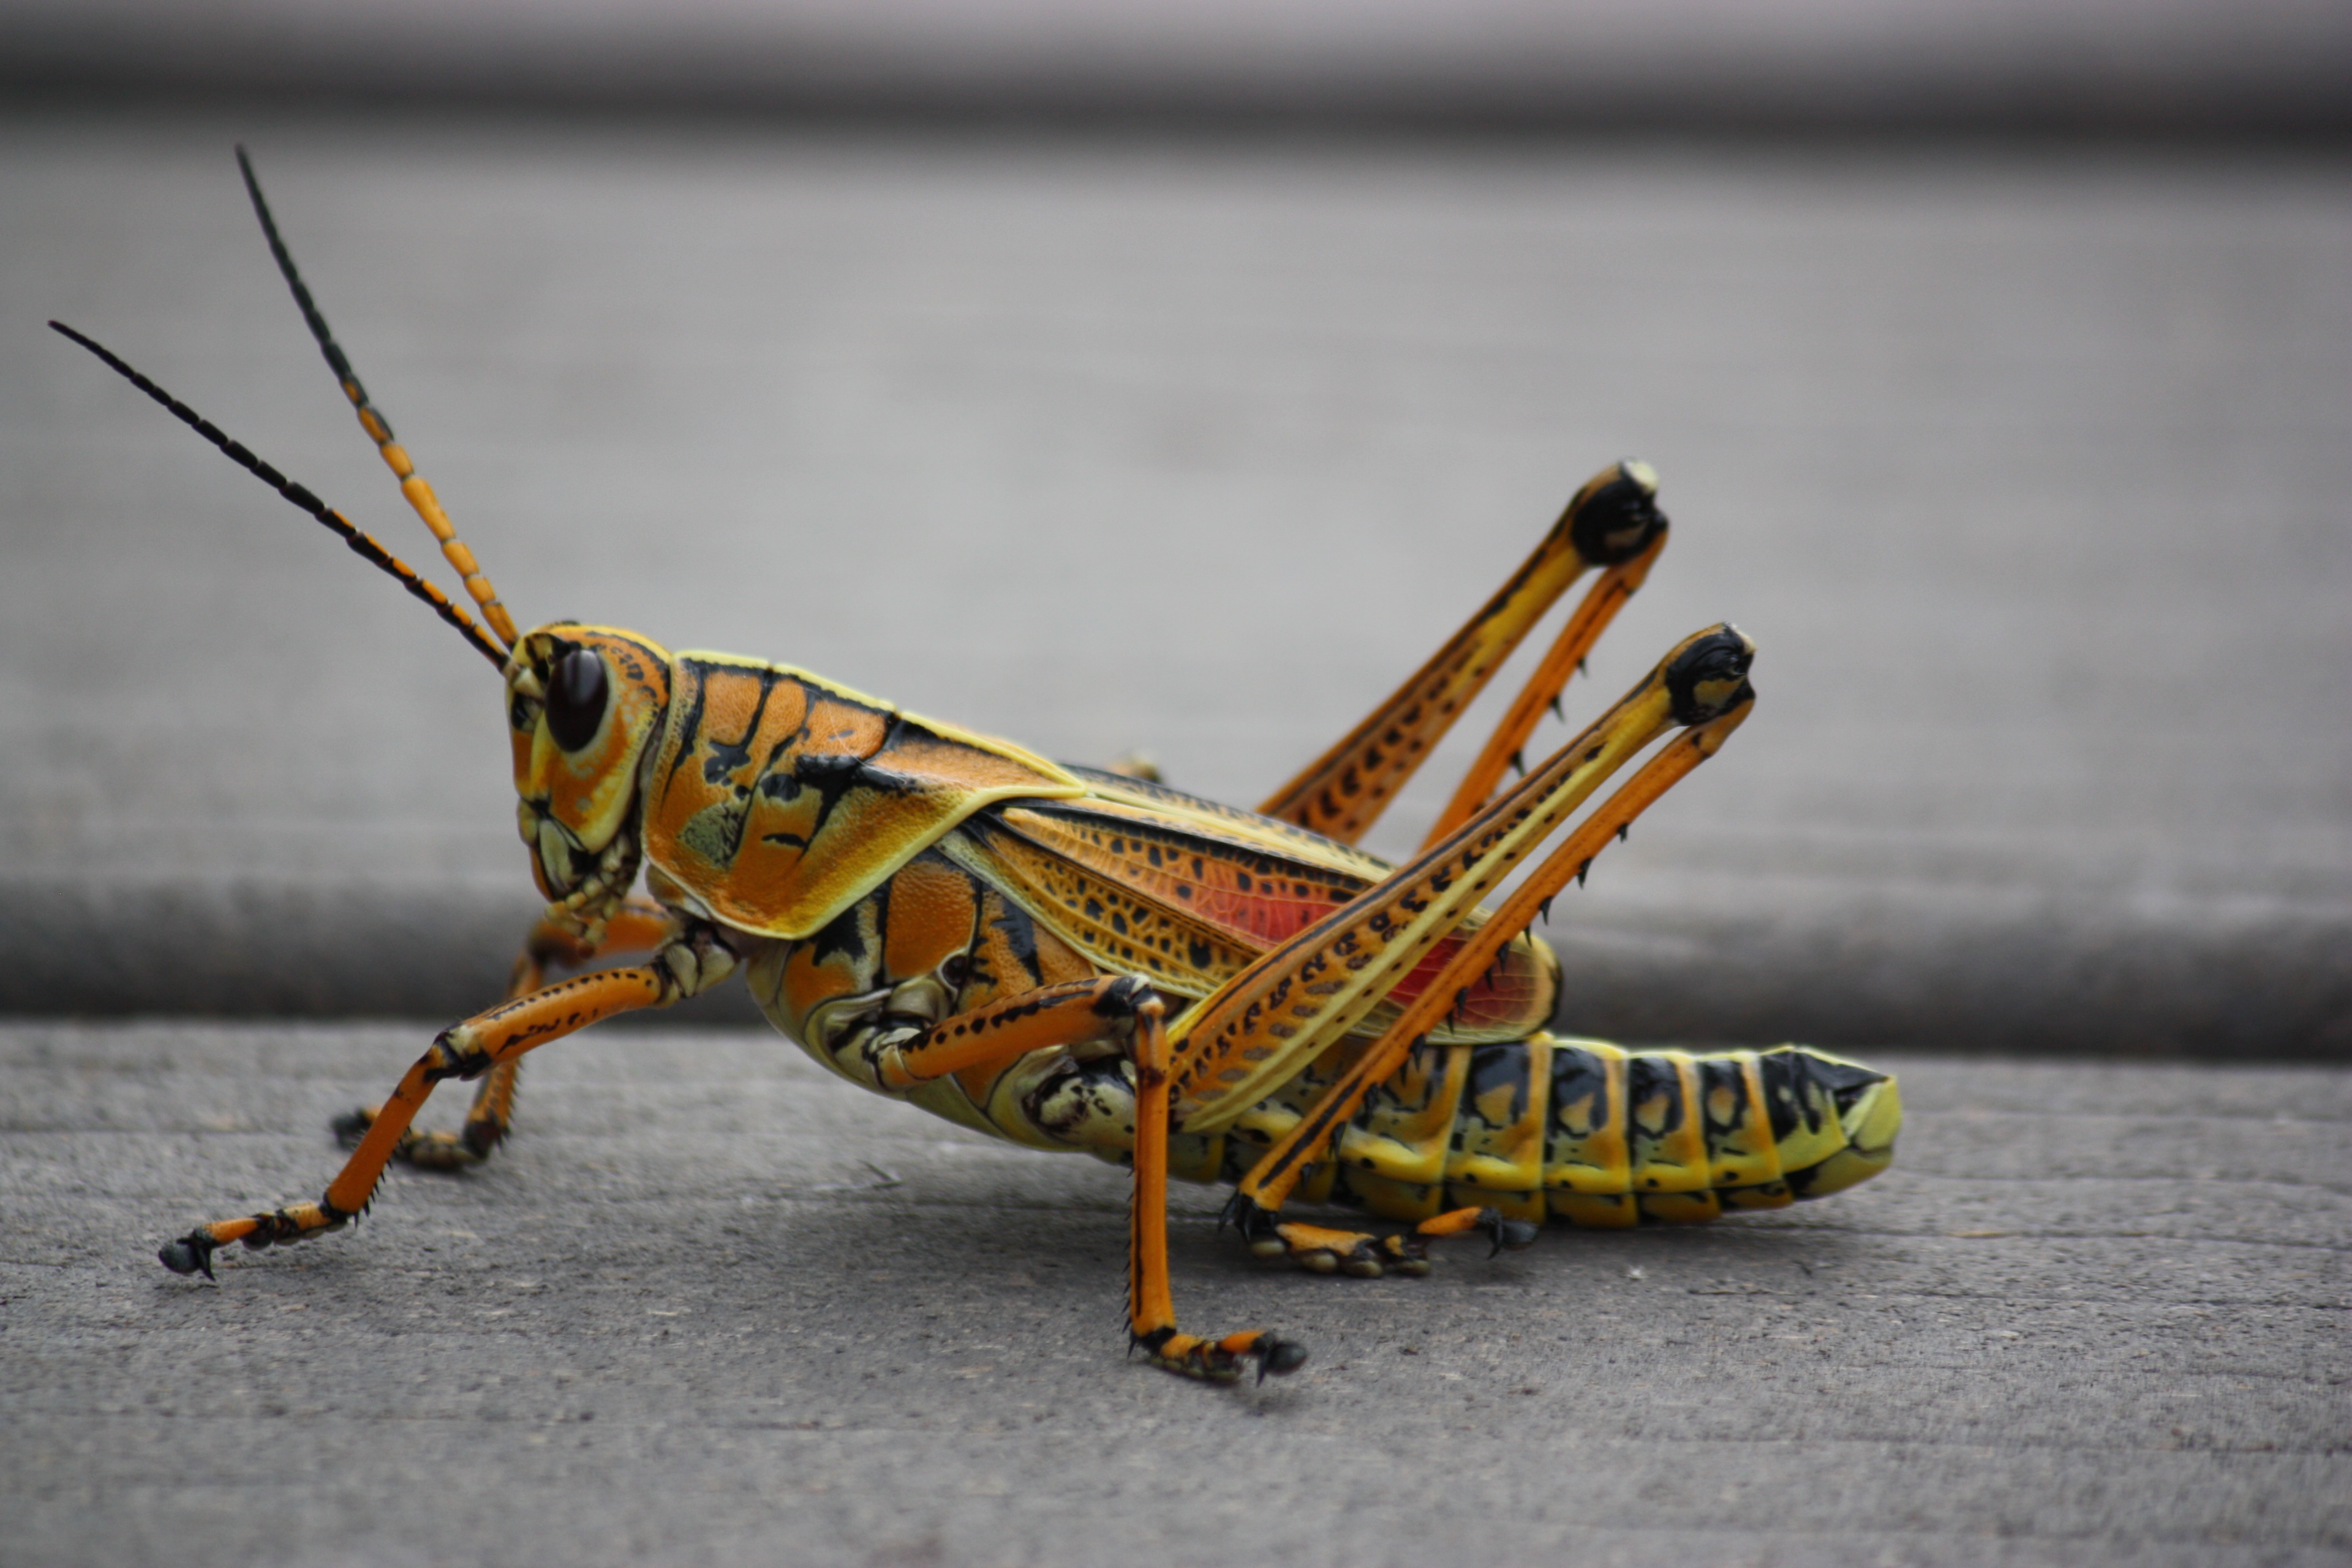
nature, wing, insect, yellow, close, fauna, invertebrate, animals, grasshopper, locust, macro photography, arthropod, cricket like insect